Strobilurus tenacellus

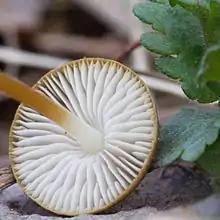
The gills are notched and interspersed with several tiers of lamellulae.

The cap is initially convex before flattening out, sometimes retaining a small central papilla, and sometimes developing a central depression; the cap diameter reaches . The smooth cap is hygrophanous ("i.e.", it changes colour as it loses or absorbs moisture), and has shallow radial grooves extending about halfway up the cap. Its colour is reddish to brownish, and is often paler in the center than the margin; when dry, the colour fades to greyish. The greyish-white gills have a free to deeply emarginate (notched) attachment to the cap. They are somewhat crowded together, numbering 20–25 gills with 1 to 7 tiers of interspersed lamellulae (short gills that do not extend fully from the cap margin to the stipe). The cylindrical stipe measures long by 0.5–2 mm thick, and has at its base a root-like pseudorrhiza that extends into the substrate. The upper stipe is yellowish brown, while lower it is dark orange-brown to reddish brown. The flesh has no odour and usually has a bitter taste. While the fruit bodies are sometimes described as are edible, they are too small to be of culinary interest.